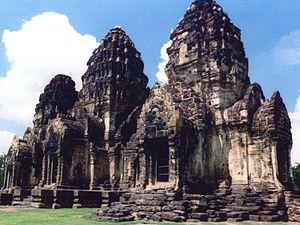
Le royaume de Lavo est une ancienne entité politique située dans l'est de la basse-vallée de la Chao Phraya, depuis la fin de la culture de Dvaravati aux alentours du VIIᵉ siècle jusqu'en 1388. Son centre fut d'abord la ville de Lavo, l'actuelle Lopburi, puis Ayutthaya, un peu plus au sud, à partir du XIᵉ siècle, jusqu'à la fondation du royaume d'Ayutthaya.